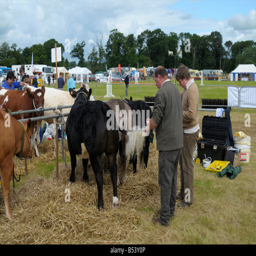
grooming the animals to enter the judging ring at show